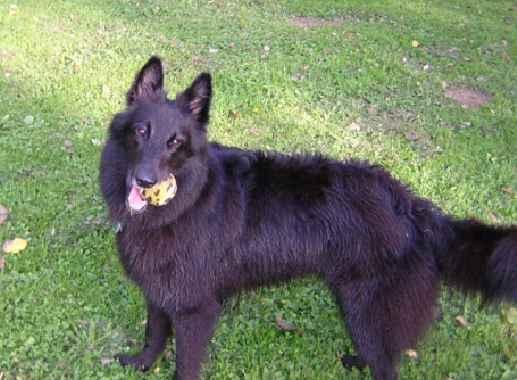
groenendael